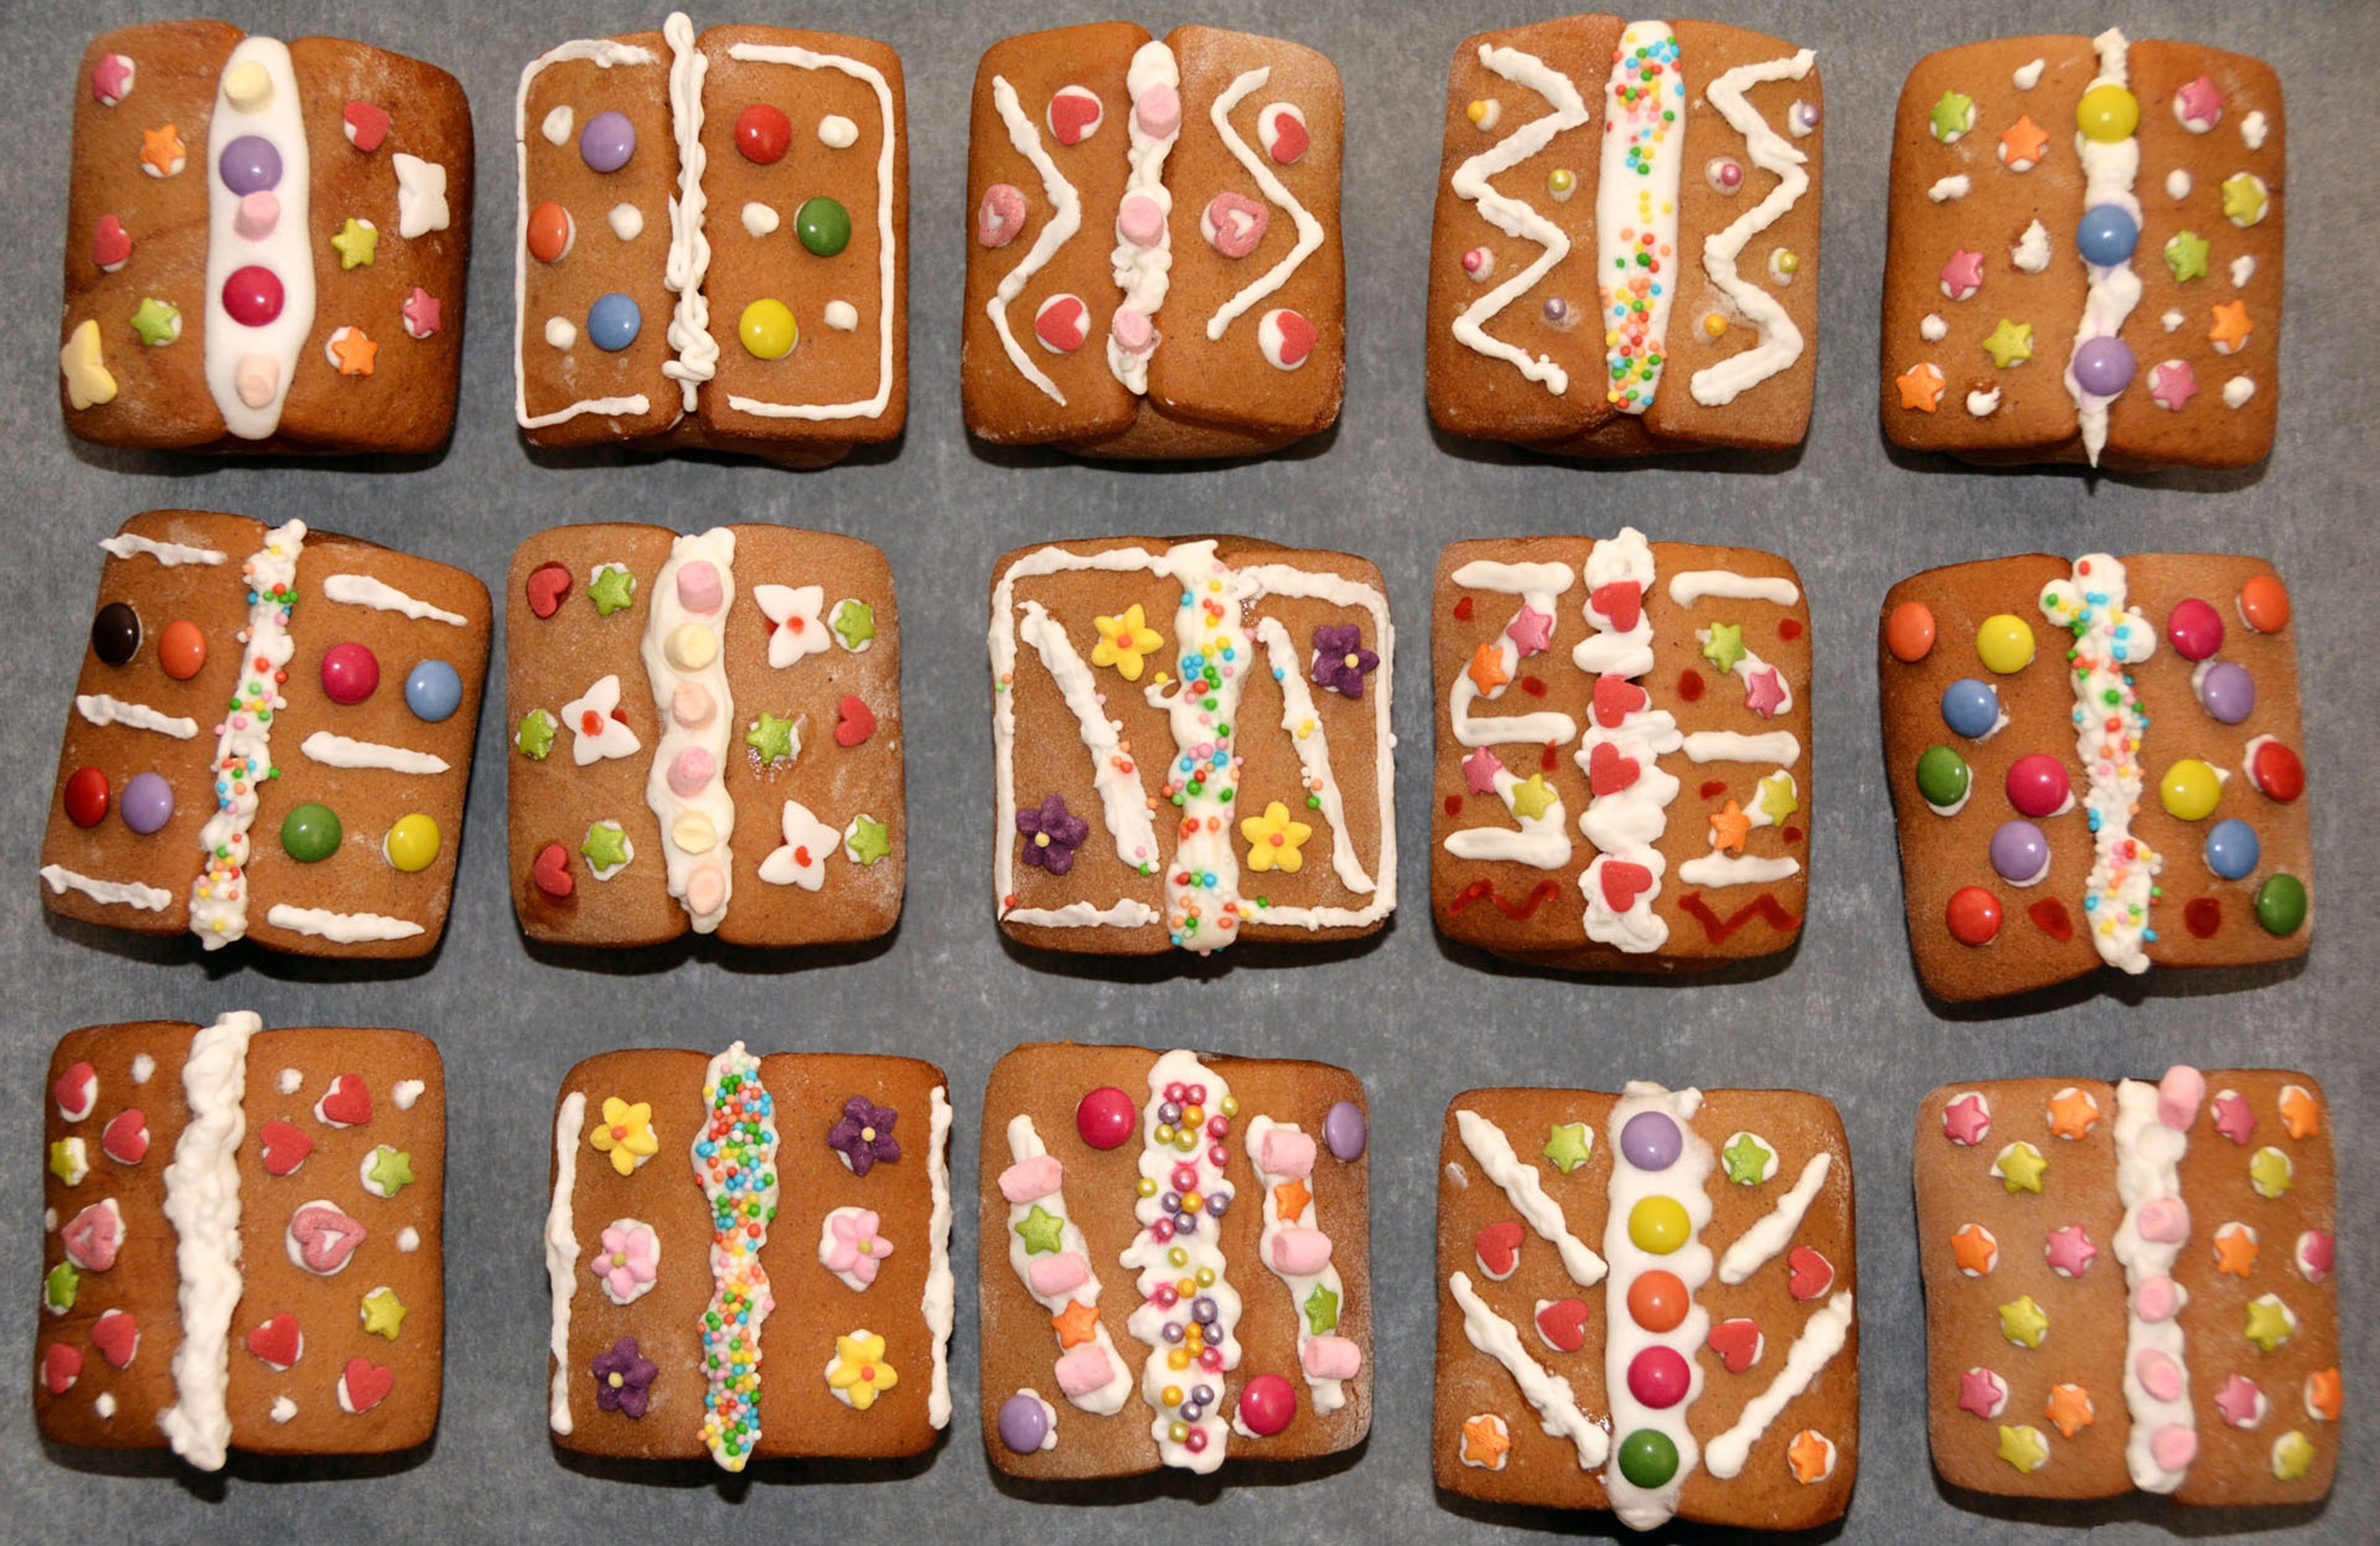
sweet, food, frosting, dessert, eat, ornament, bake, christmas decoration, christmas cookies, christmas time, background, candy, gingerbread, nibble, self made, snack food